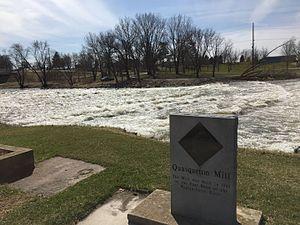
La ville de Quasqueton est située dans le comté de Buchanan, dans l’État de l’Iowa, aux États-Unis. Elle comptait 574 habitants lors du recensement de 2000.